Ed Roberts (computer engineer)

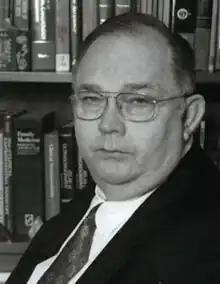
Roberts in 2002

Henry Edward Roberts (September 13, 1941 – April 1, 2010) was an American engineer, entrepreneur and medical doctor who invented the first commercially successful microcomputer in 1974. He is most often known as "the father of the personal computer".